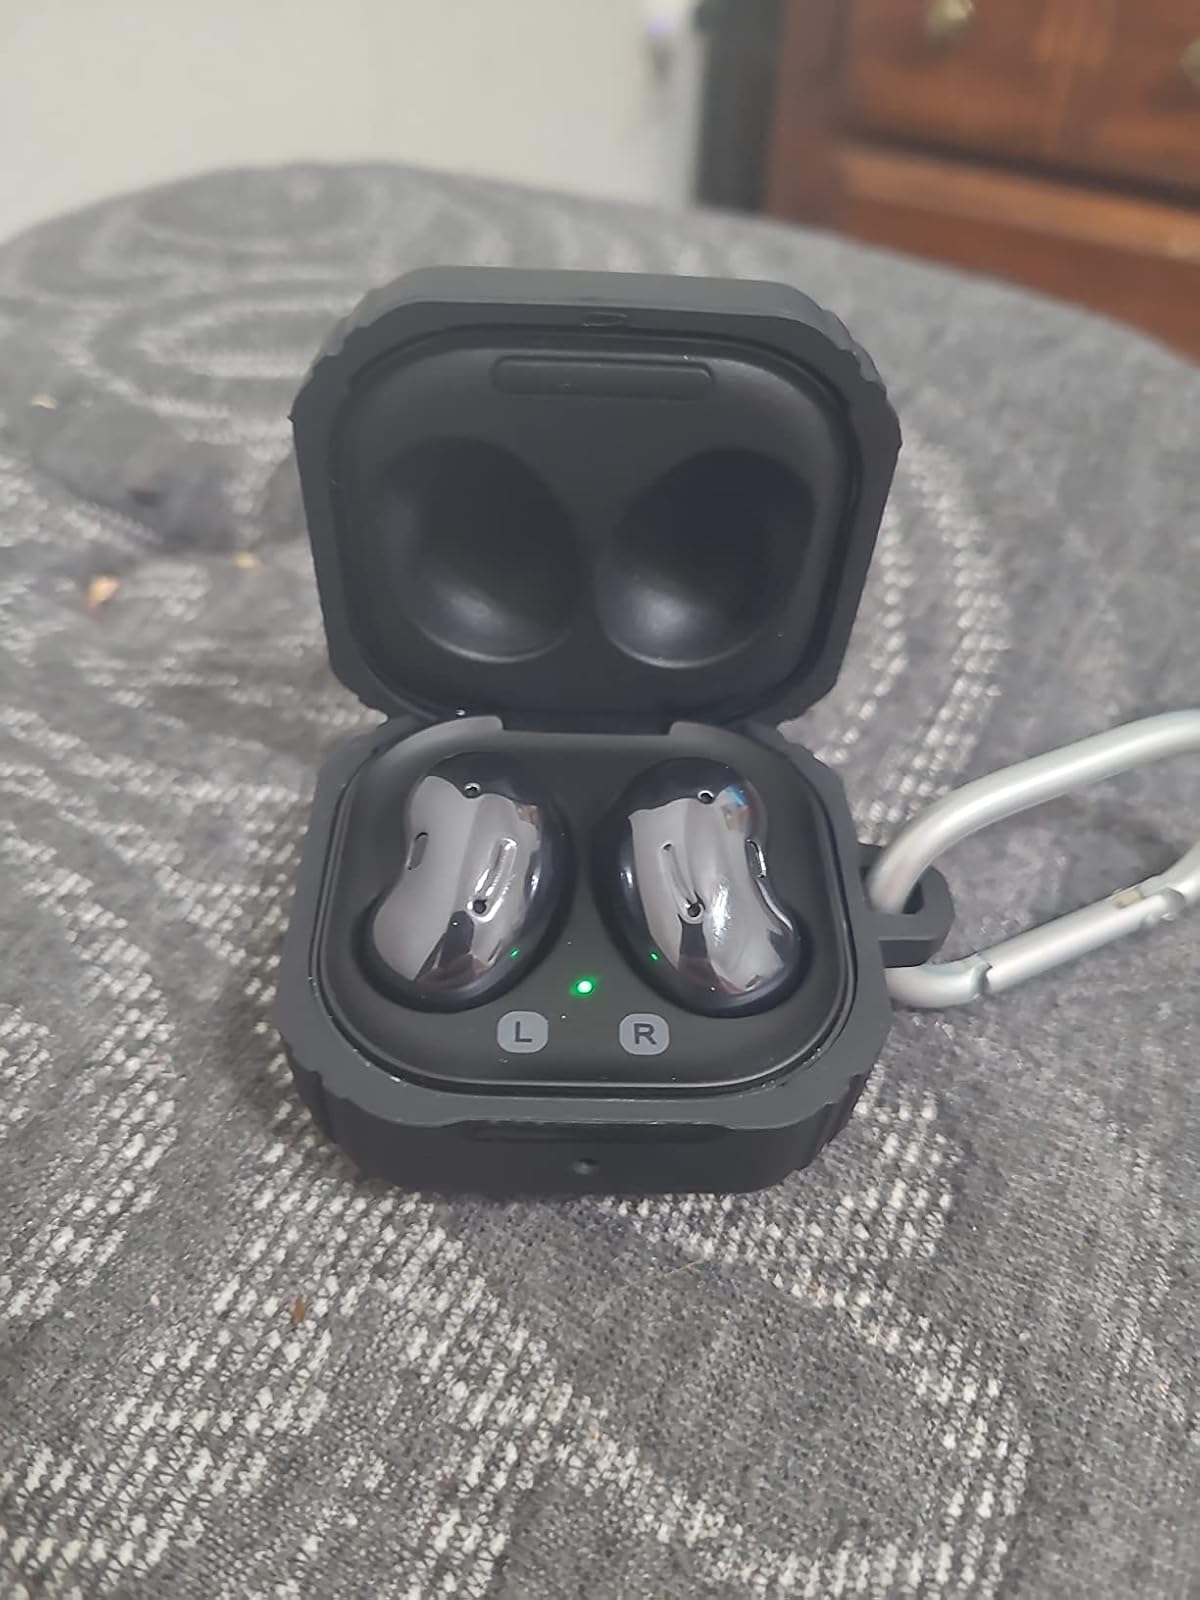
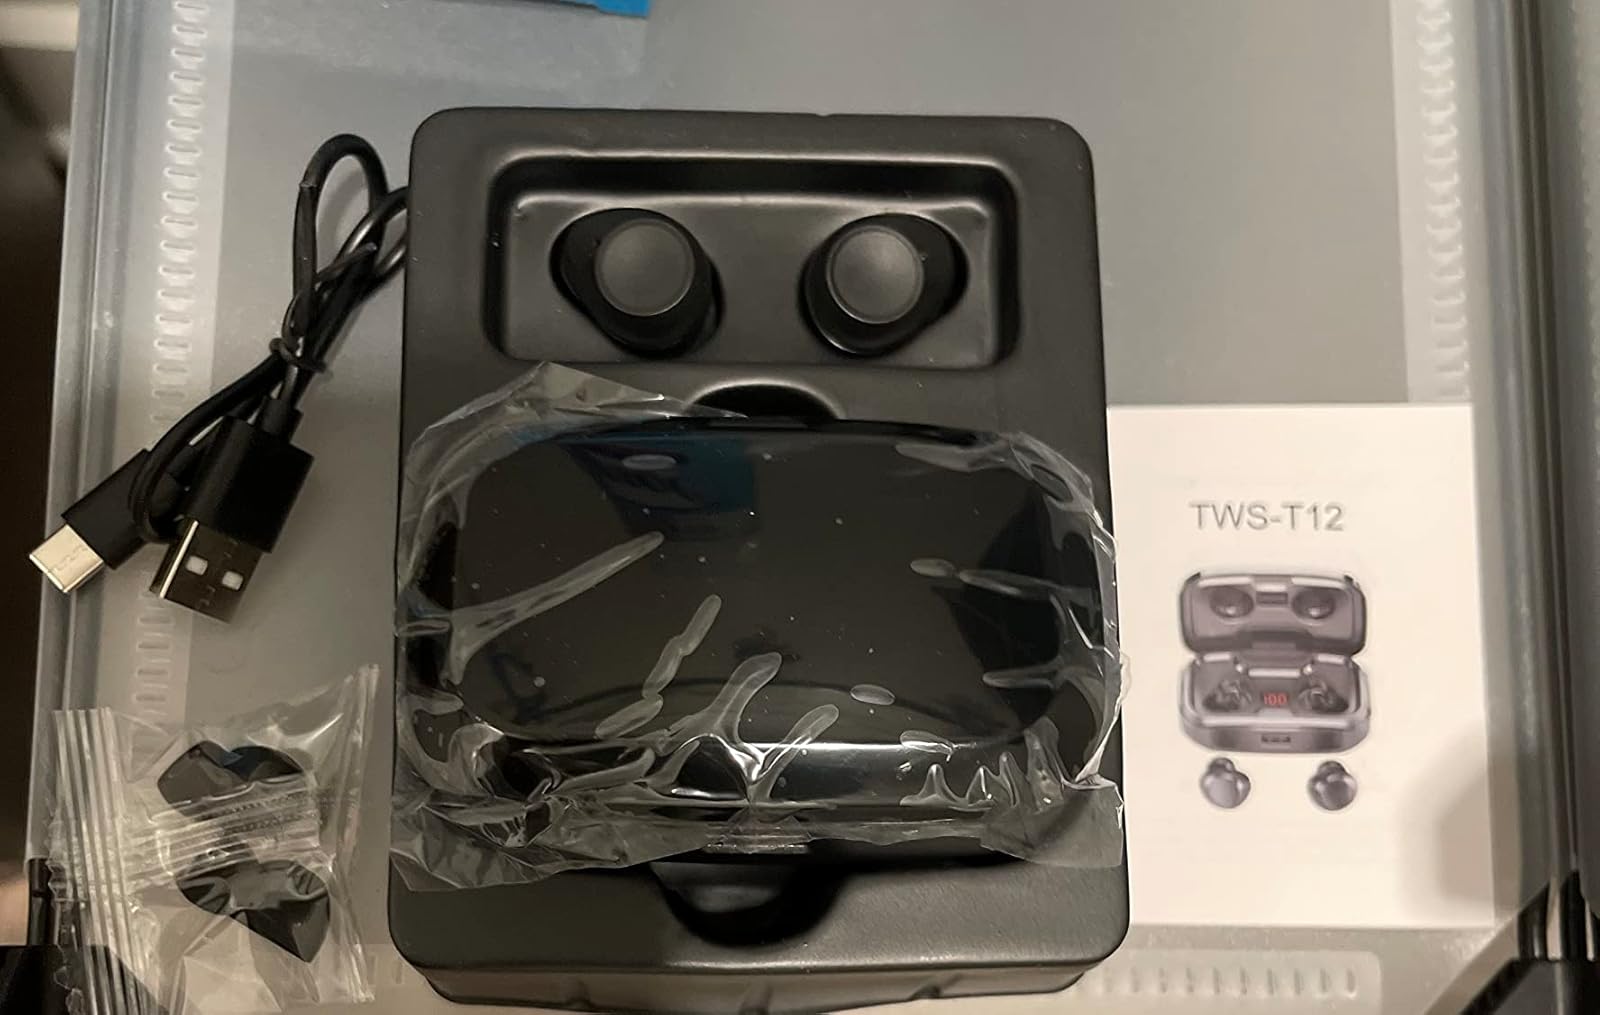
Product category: earbuds
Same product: no